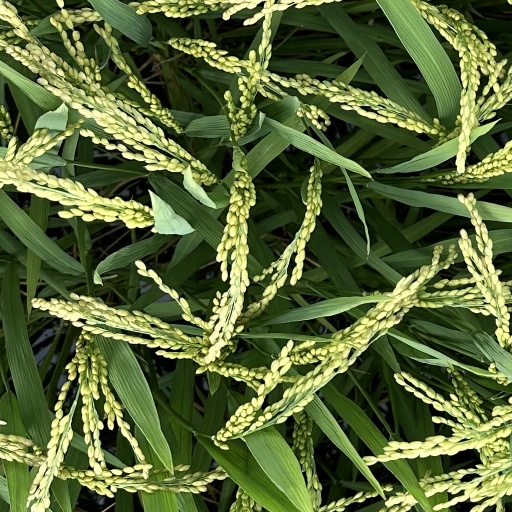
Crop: rice